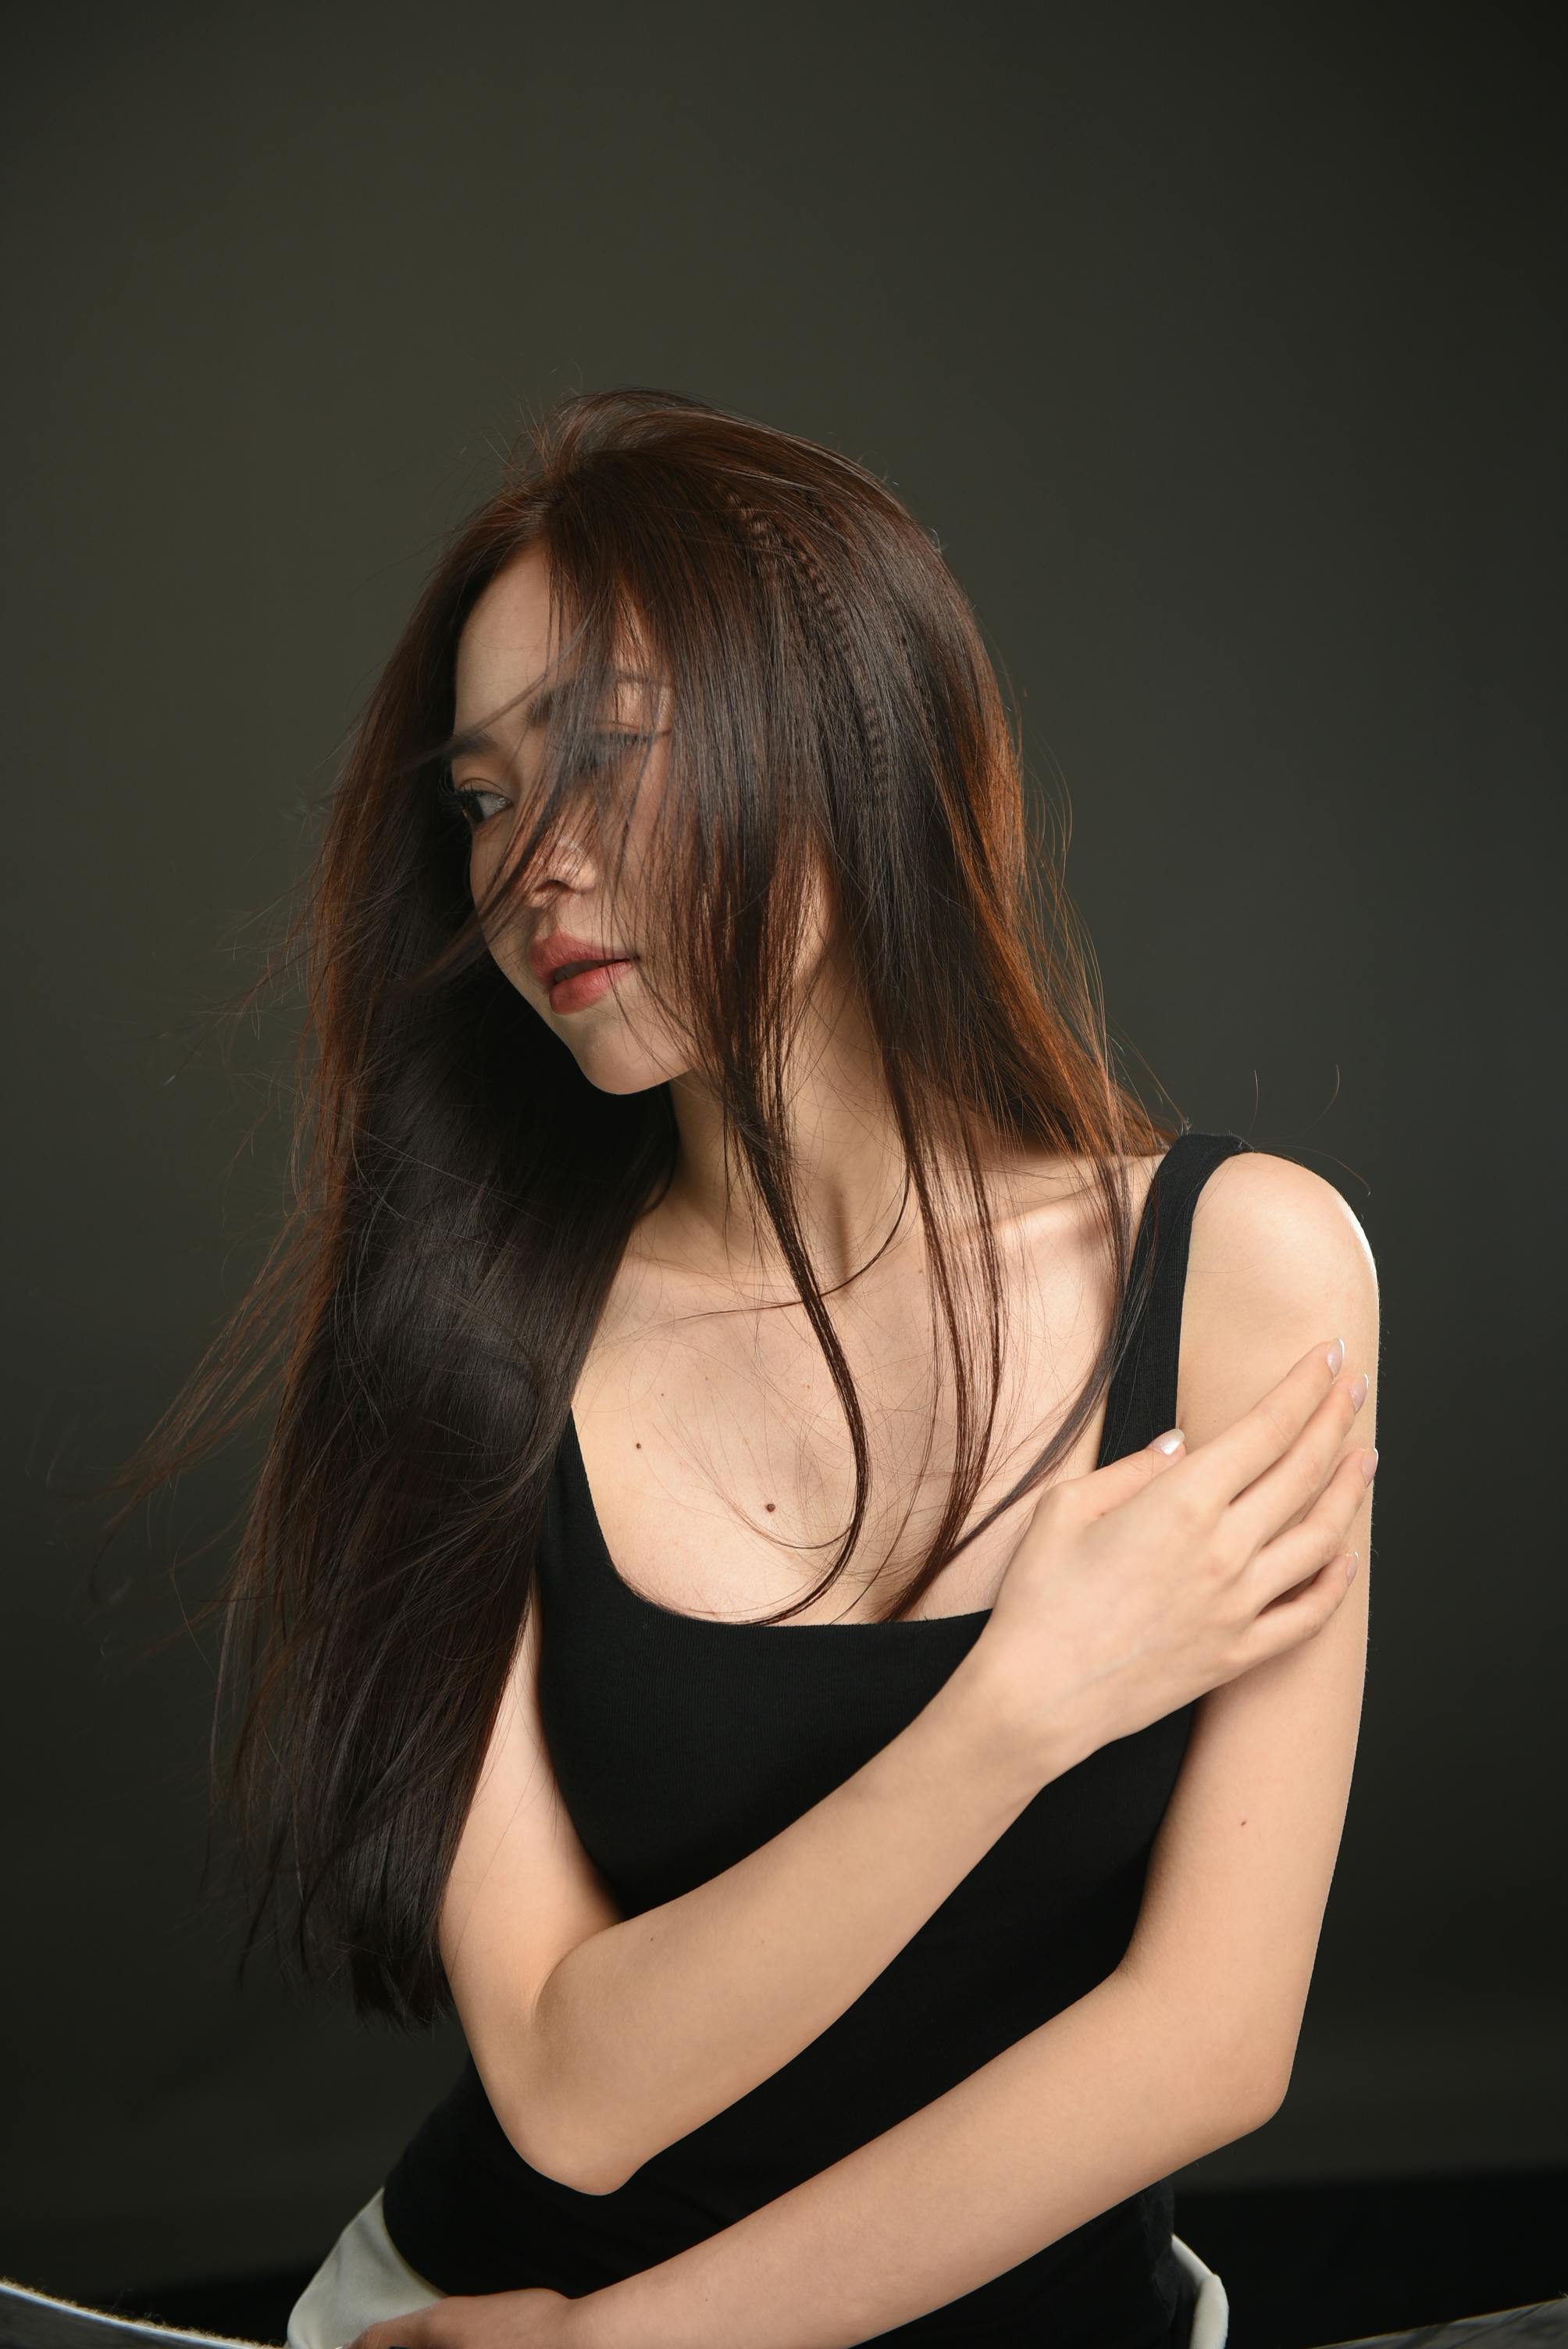
woman, flash photography, neck, waist, thigh, stomach, elbow, chest, knee, black hair, trunk, long hair, human leg, art model, abdomen, layered hair, blond, brown hair, sitting, sportswear, fashion model, brassiere, darkness, flesh, undergarment, necklace, photo shoot, tattoo, portrait photography